Simon Johannes van Douw

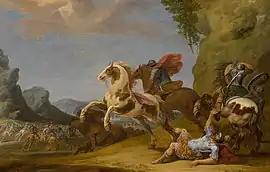
"Fall of Saul"

Simon Johannes van Douw (c. 1630 – after 1677 before 1697) was a Flemish painter and draughtsman. His work ranges from Italianizing landscapes, equestrian skirmishes and battles to cattle market and hunting scenes. He worked in Antwerp, Middelburg and Rotterdam.